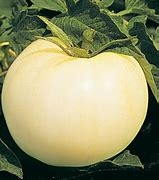
Label: tomato